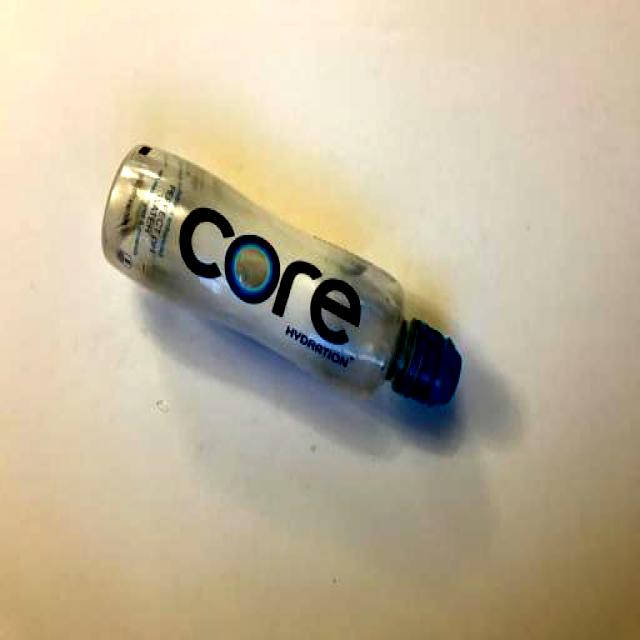
Label: Plastic